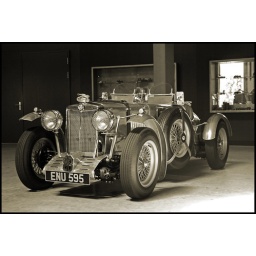
Switzerland - Muttenz - oldtimer museum Pantheon in Muttenz - MG (Morris Garage) in black &amp;amp; white